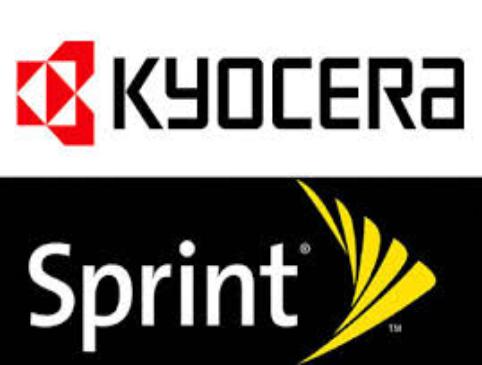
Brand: KYOCERA
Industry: Electronic